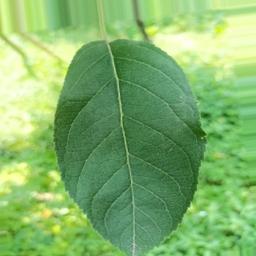
Label: Healthy